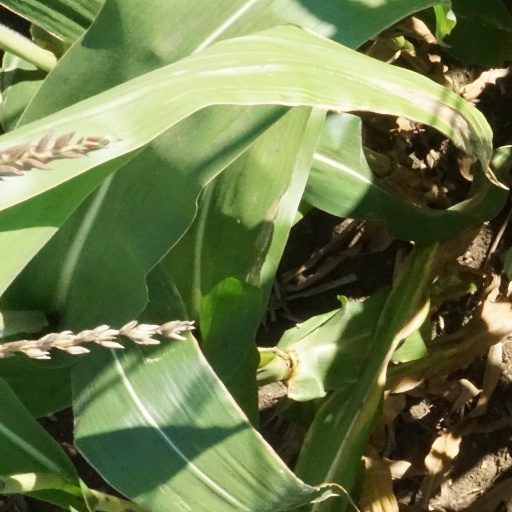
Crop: maize; corn